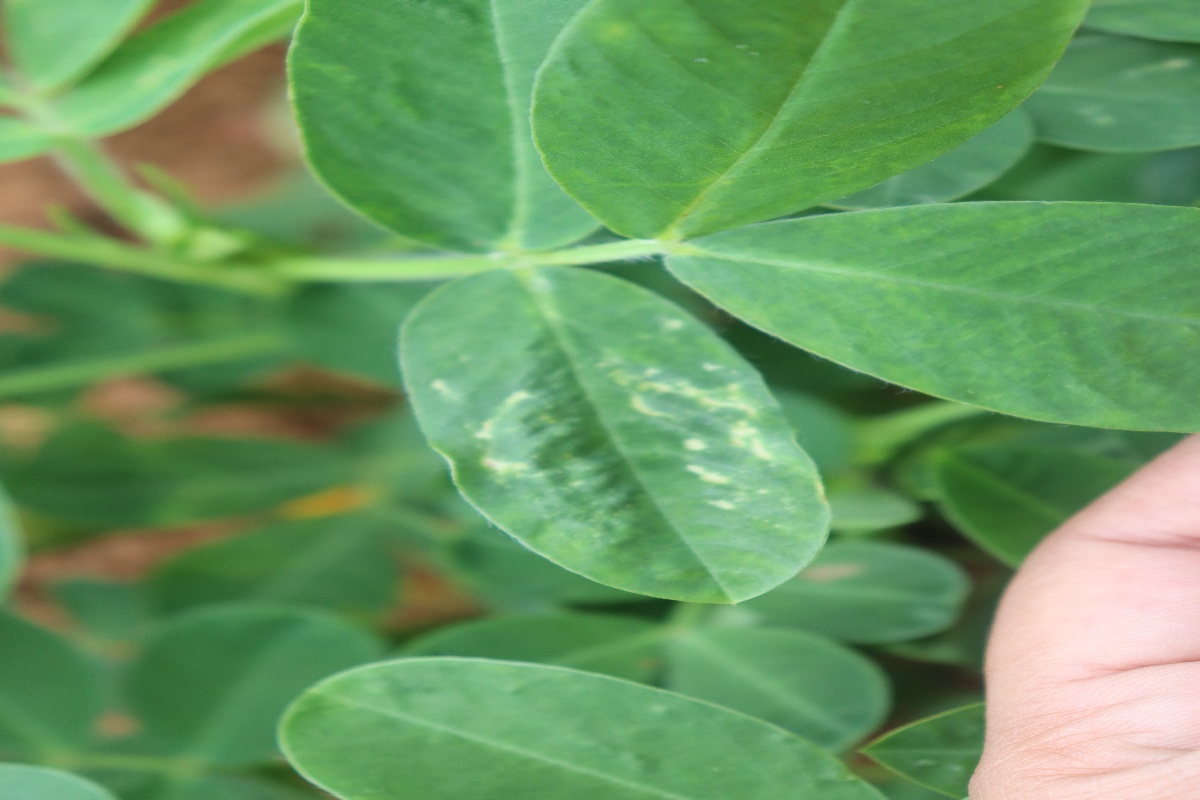
Label: healthy leaf